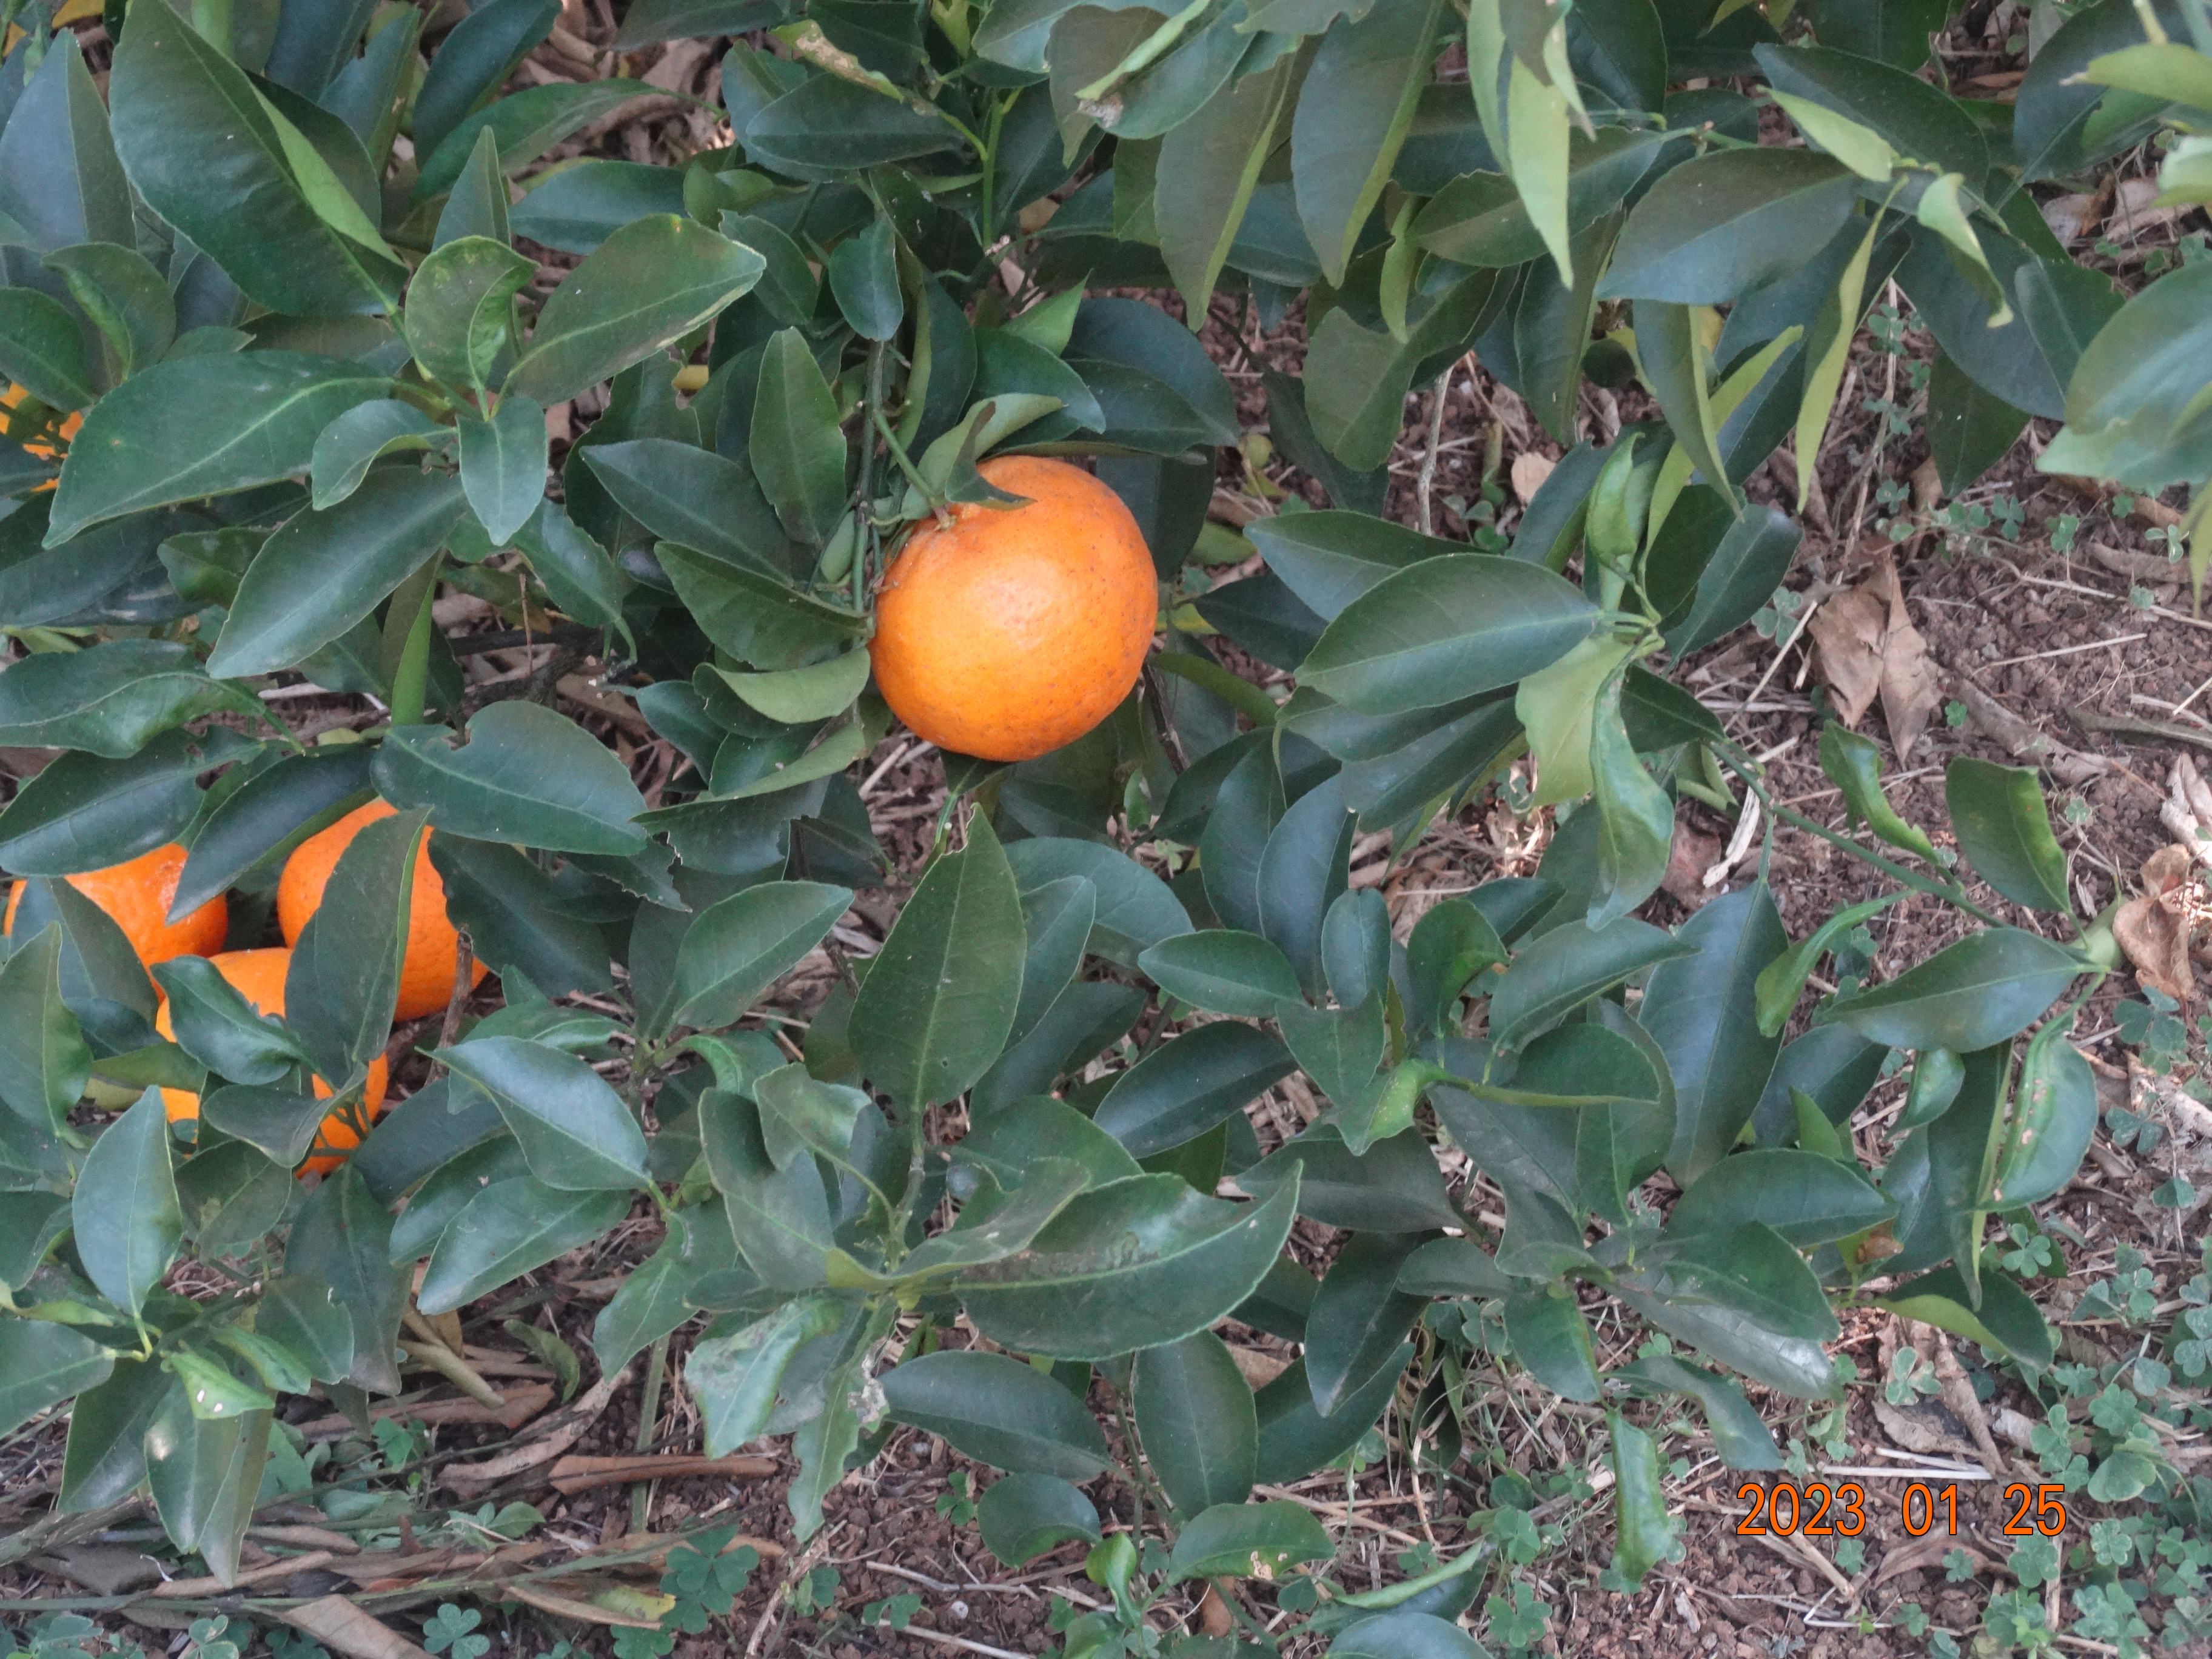
Citrus fruit variety: ponkan